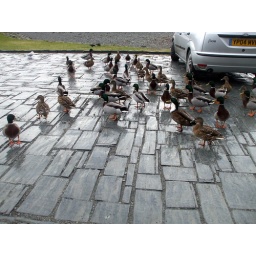
hungry ducks were surrounding people in cars in Bala Lake car park